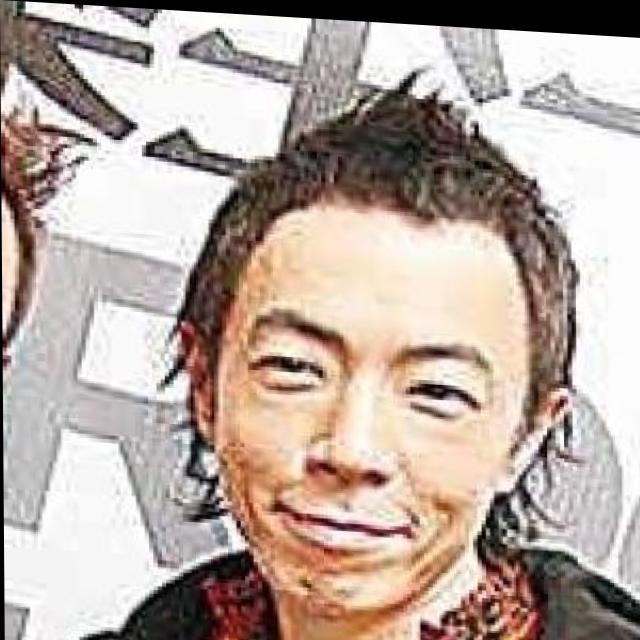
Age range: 45-64